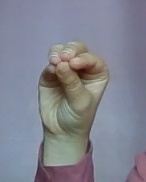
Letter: ha